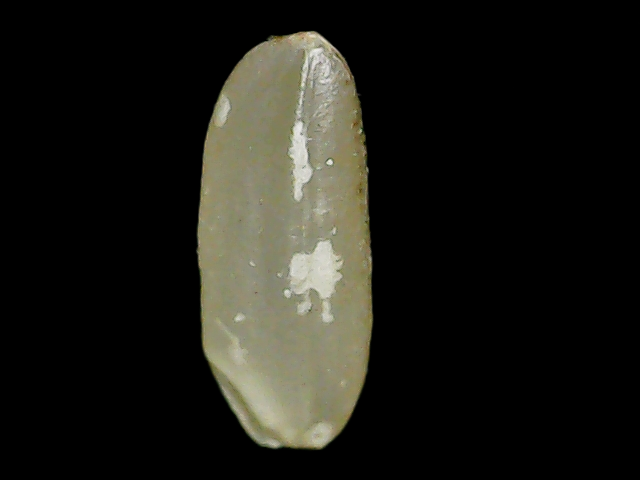
Rice variety: Binadhan11